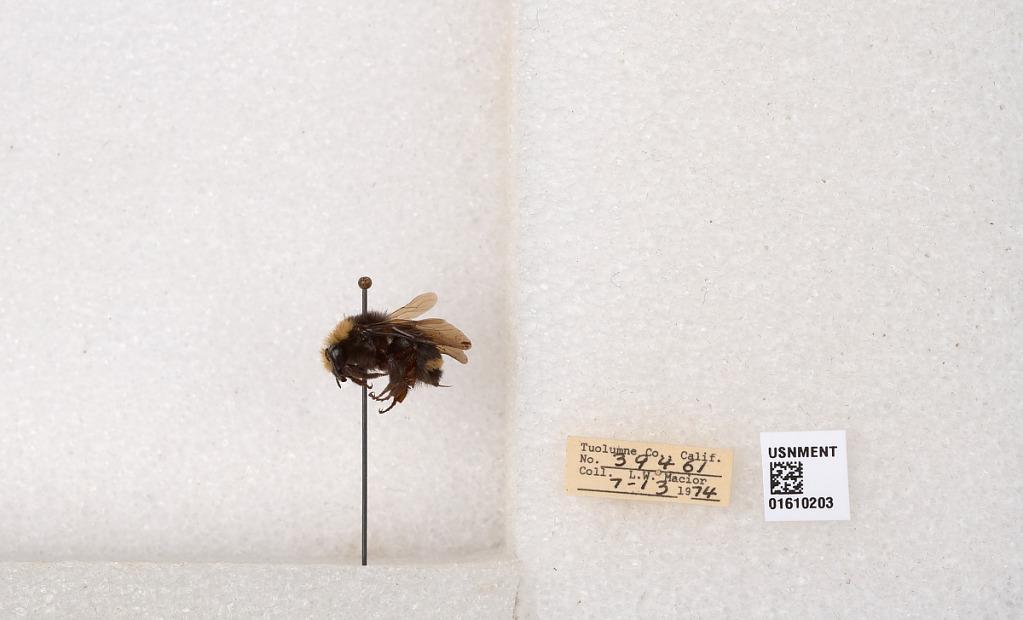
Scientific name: Bombus (Pyrobombus) vosnesenskii Radoszkowski
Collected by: L. Macior
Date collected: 1974-7-13
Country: United States
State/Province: California
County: Tuolumne
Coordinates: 37.9712, -120.228